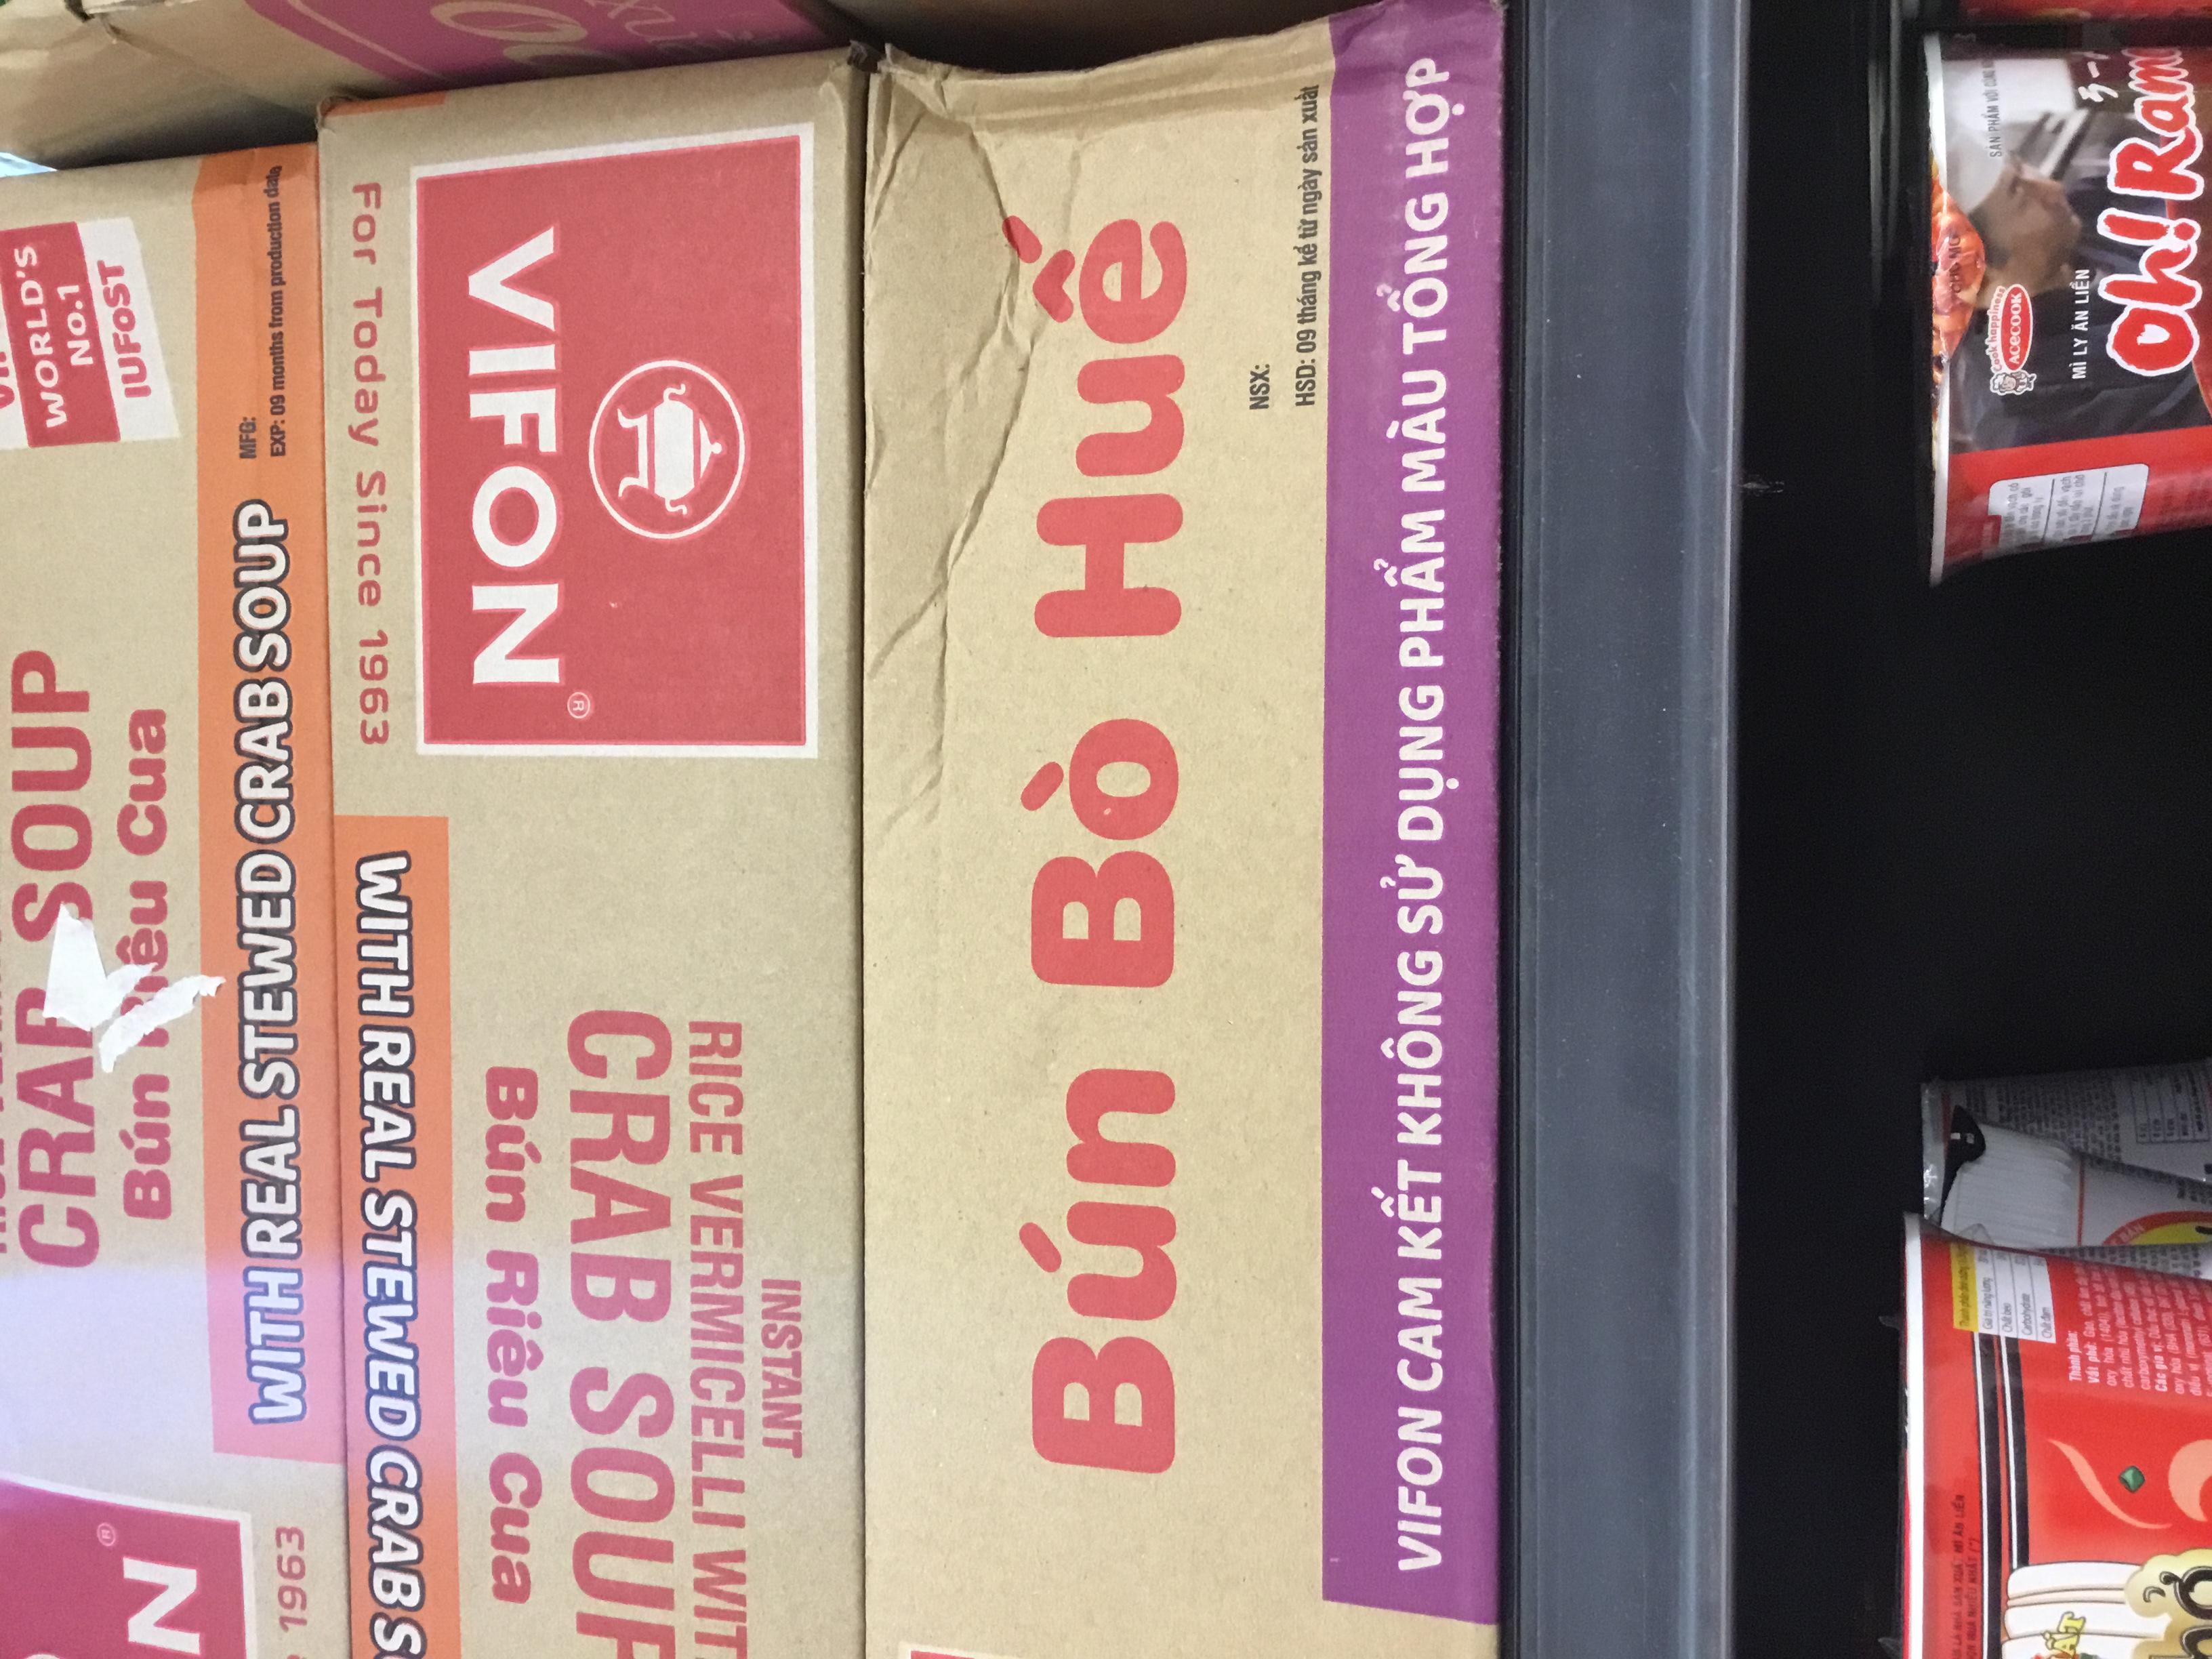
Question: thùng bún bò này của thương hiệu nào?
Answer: thùng bún bò này của thương hiệu vifon